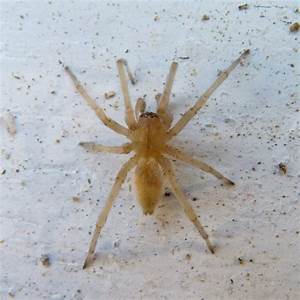
Label: ragno